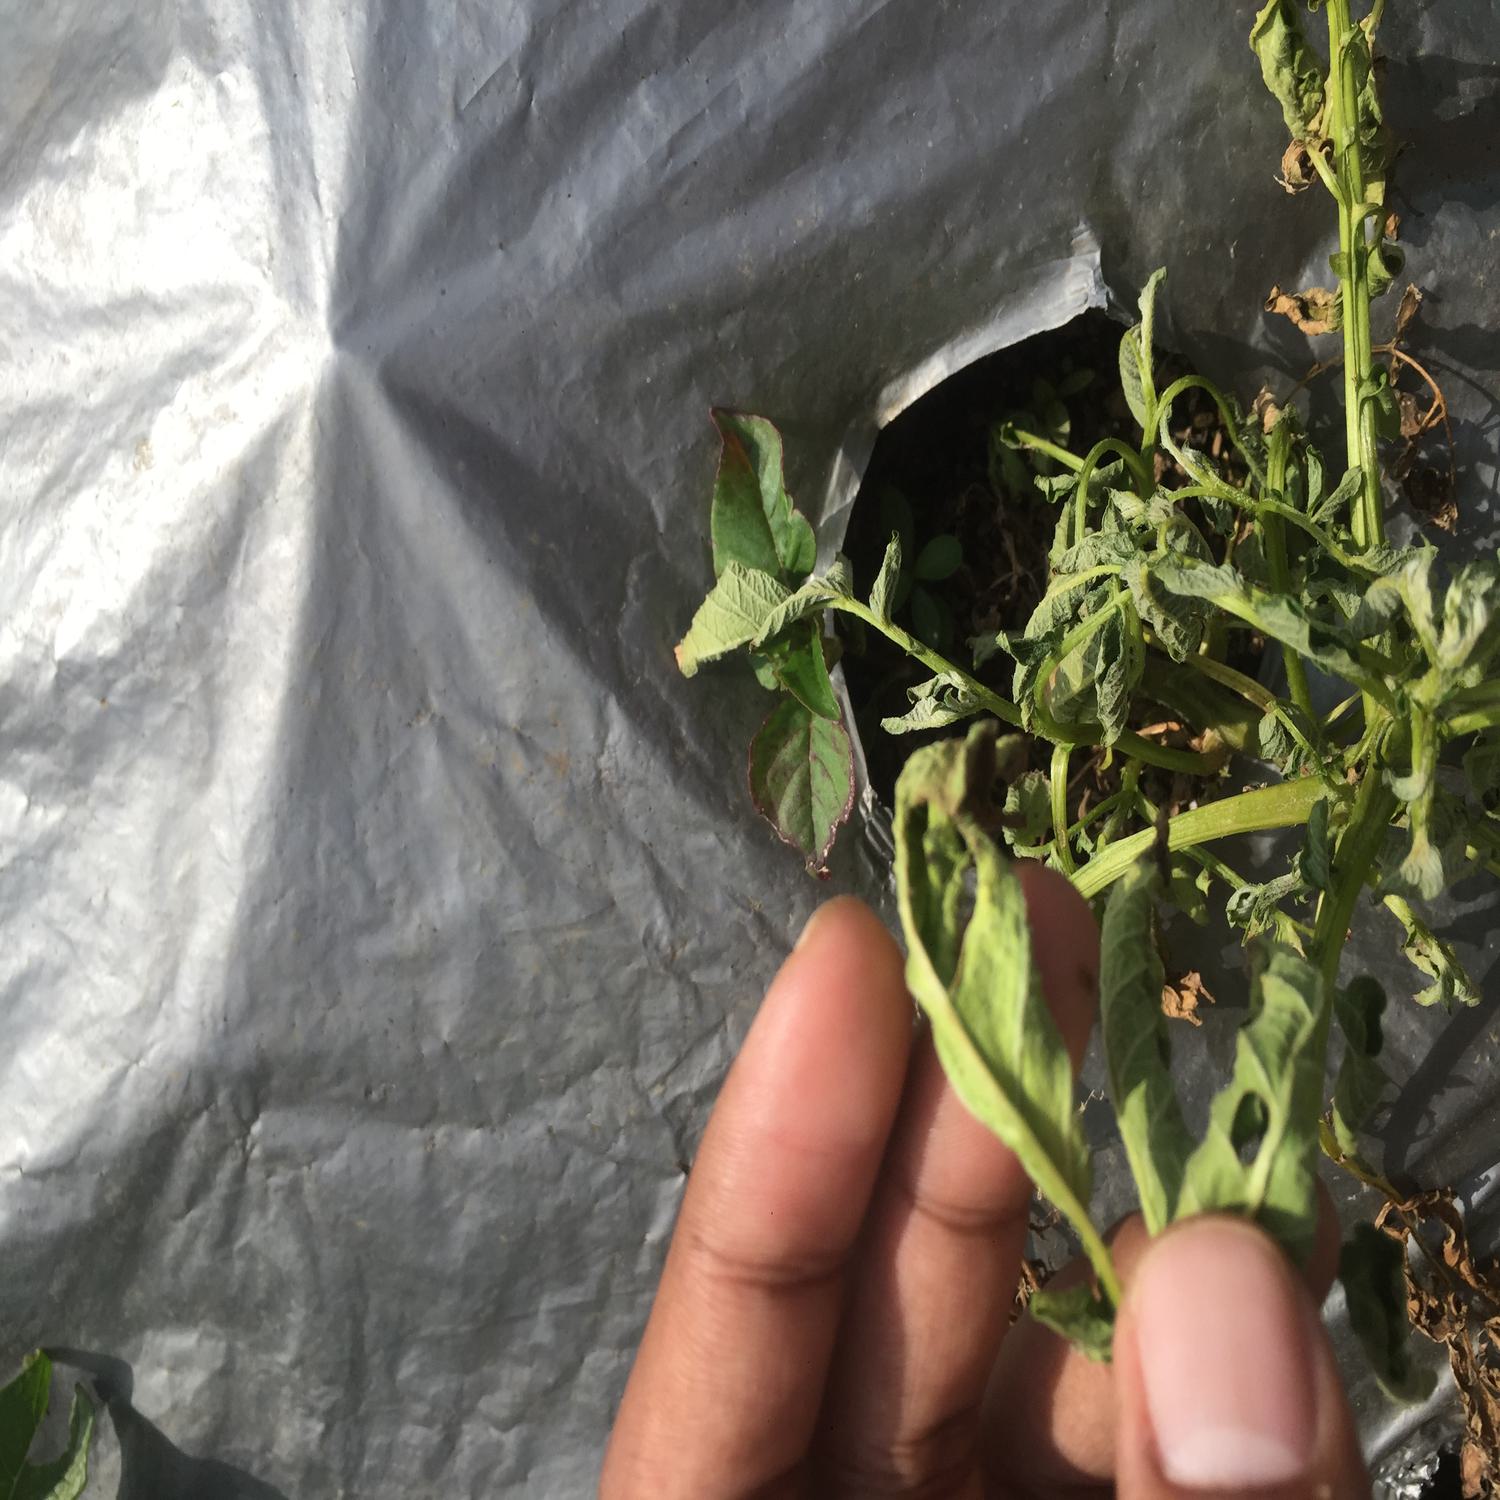
Label: Bacteria